Rostock Heath

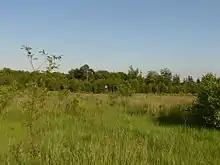
Overgrown firing range of Wiethagen

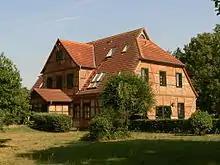
Wiethagen Forester's Lodge ("Forsthaus"), head office of the Rostock City Forestry Office

Rostock Heath is a wood and heathland region northeast of the German city of Rostock. It has a total area of about 6000 hectares and, since 1252, has been owned by the Hanseatic city of Rostock.